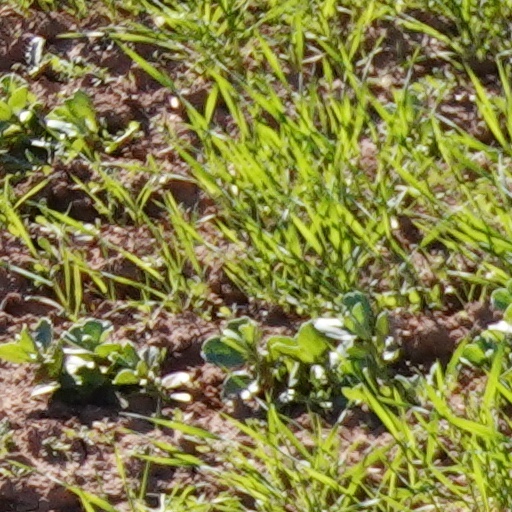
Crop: wheat